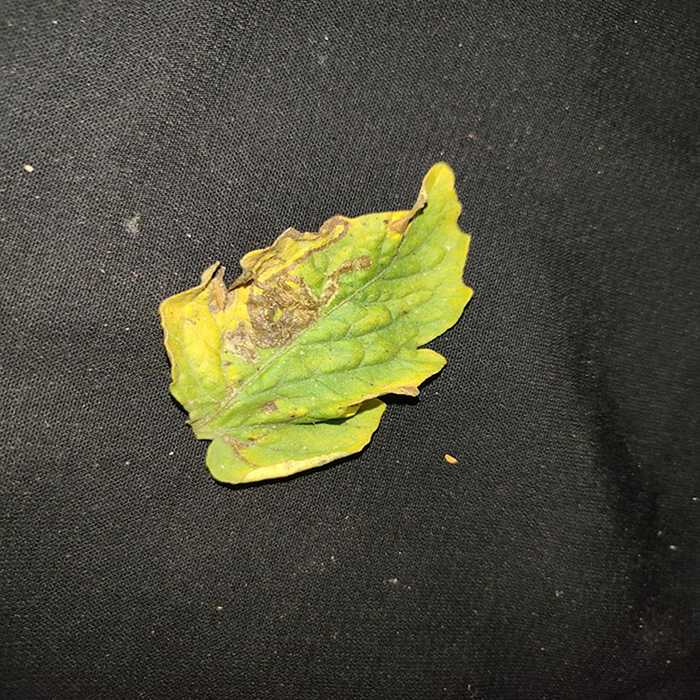
Plant: Tomato
Label: Tomato Bacterial spot